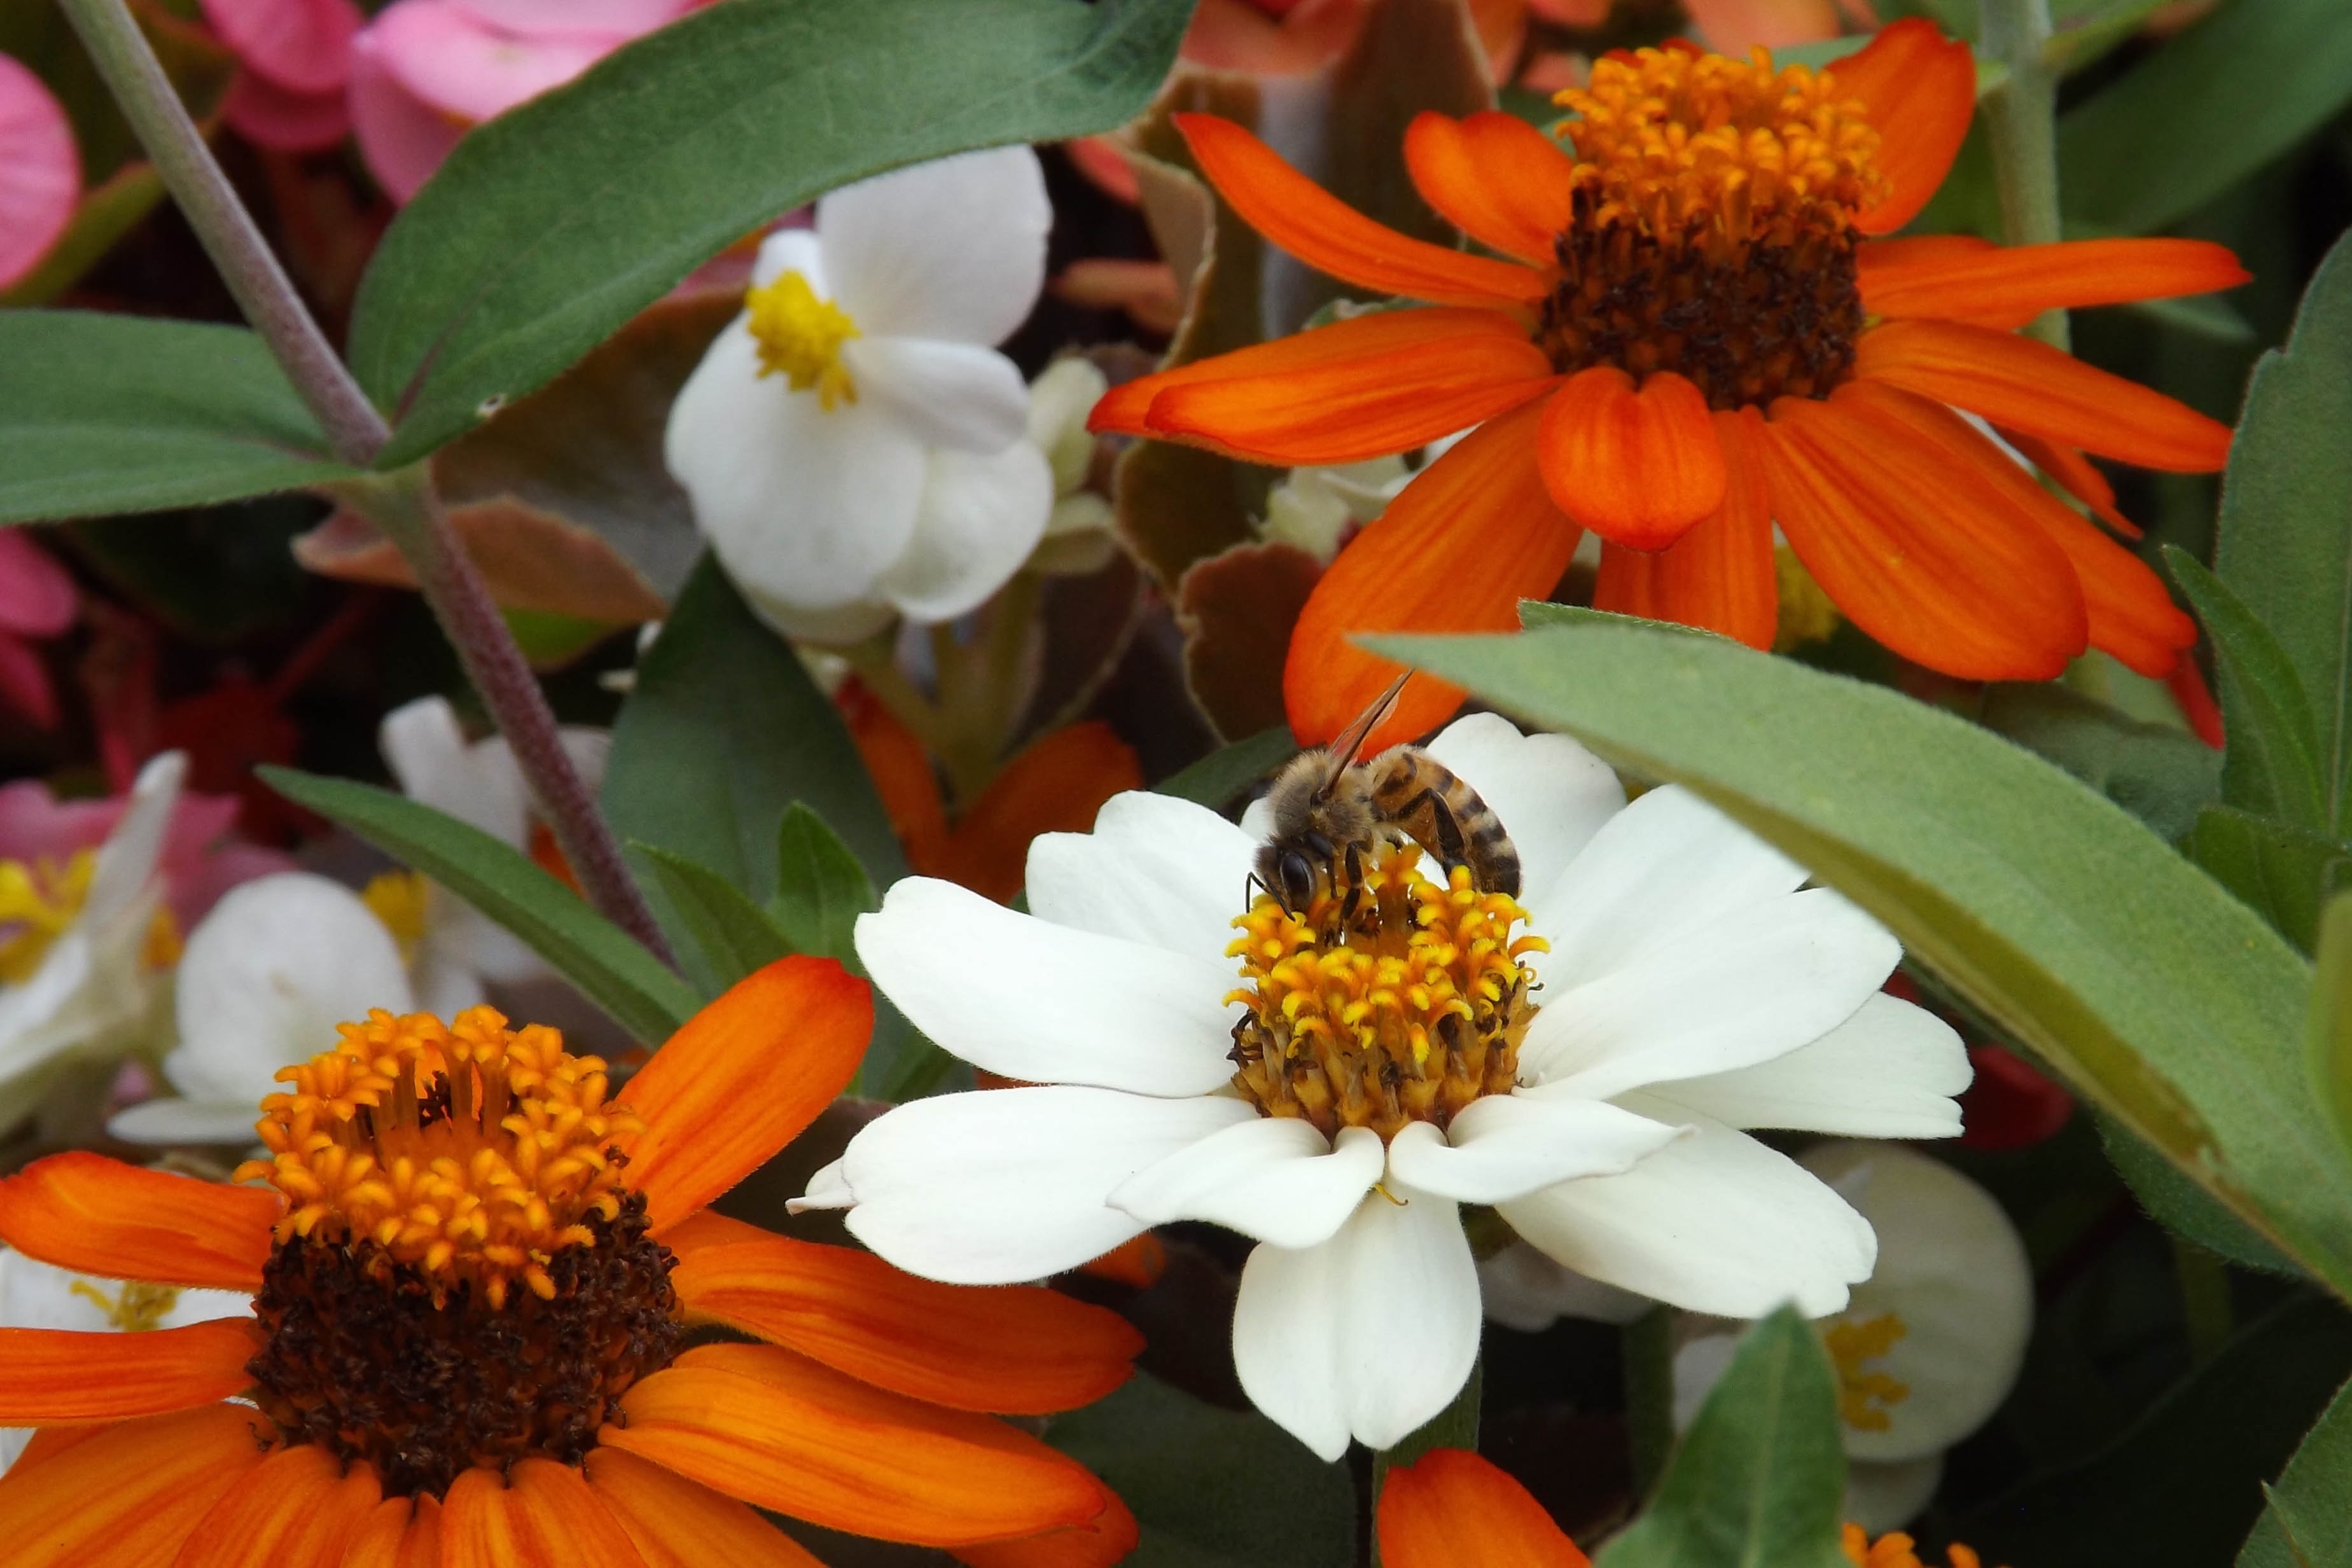
plant, flower, petal, insect, botany, flora, wildflower, floristry, nectar, macro photography, flowering plant, daisy family, land plant